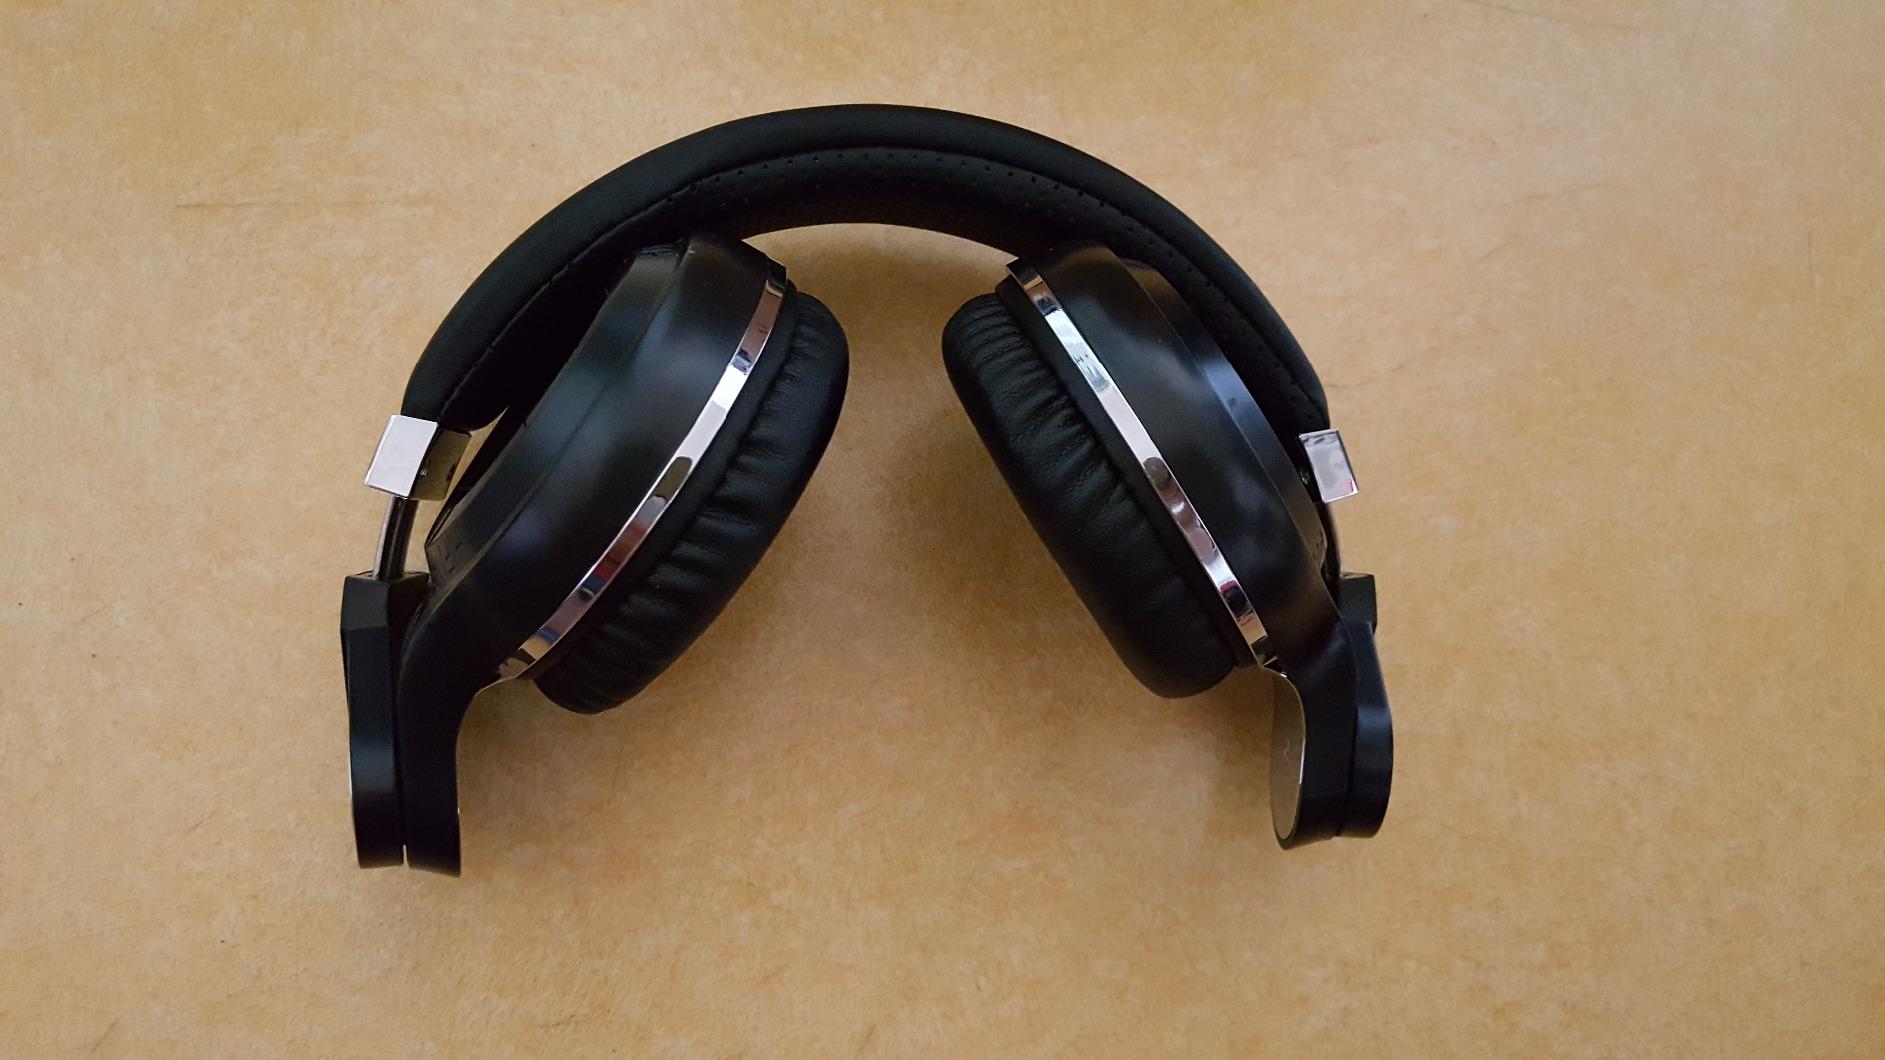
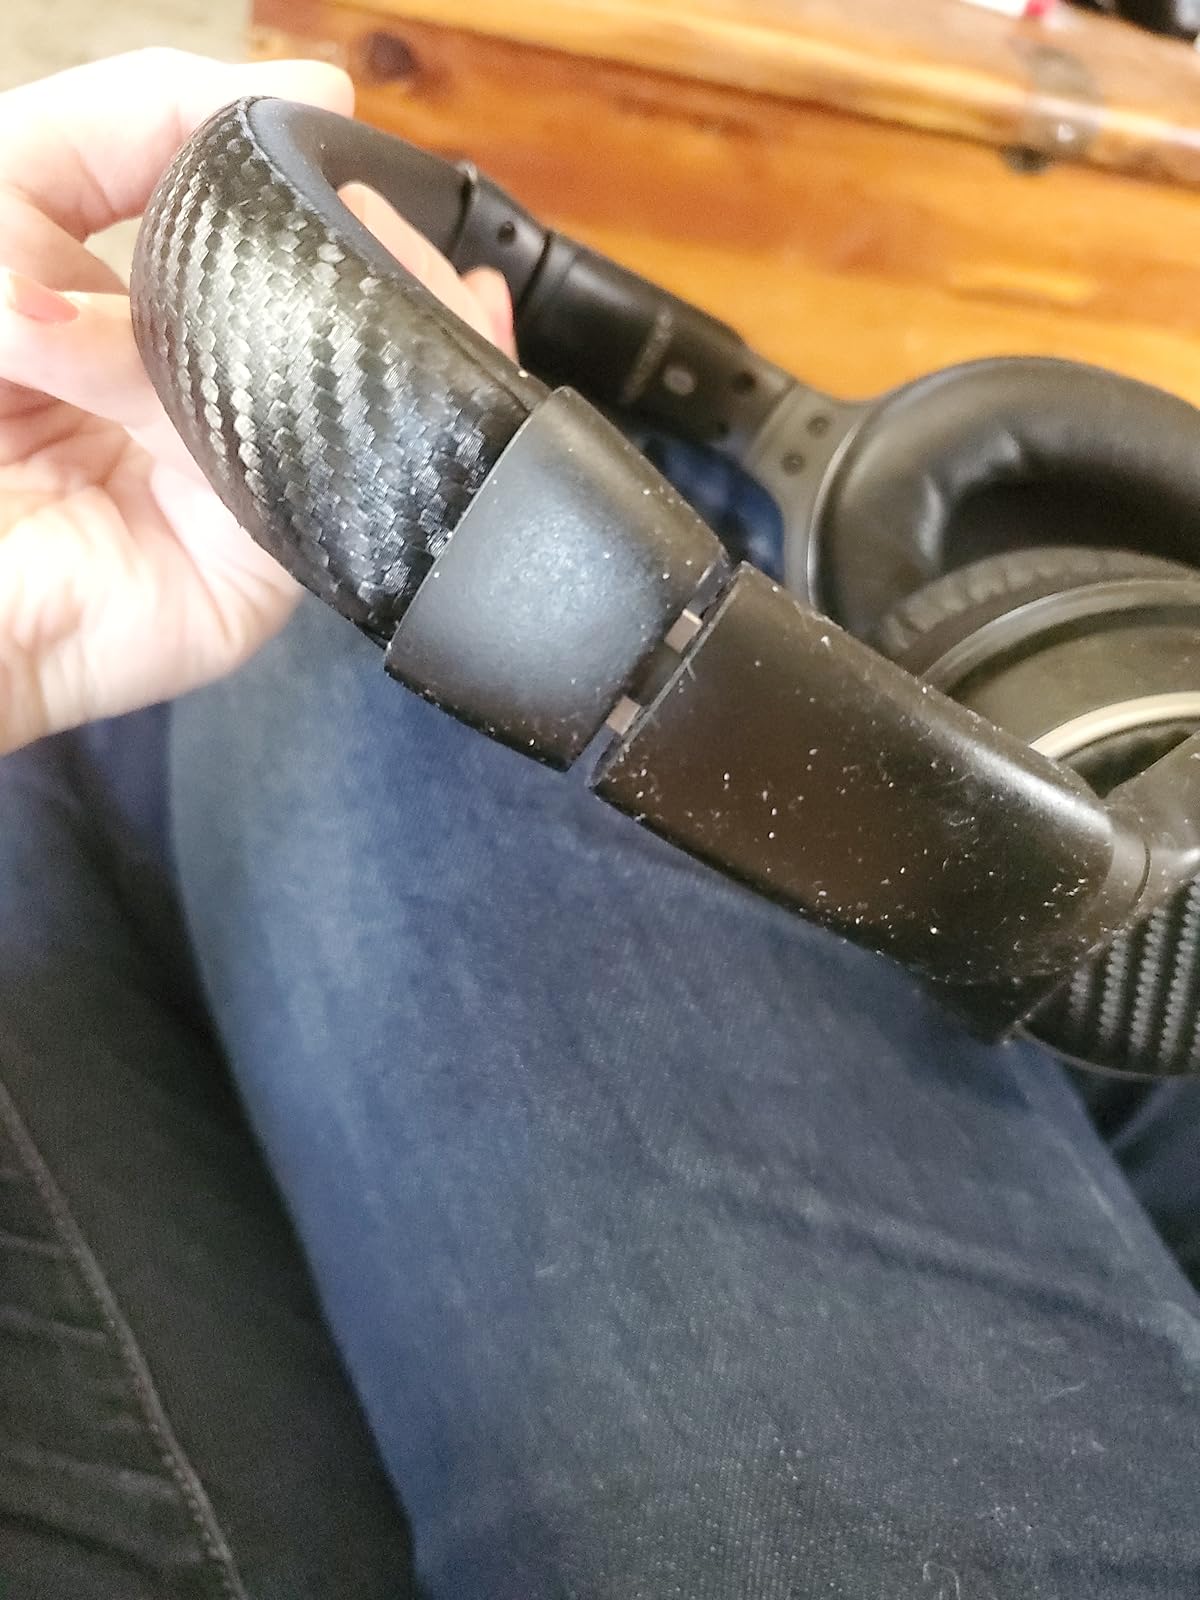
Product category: headphones
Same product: no